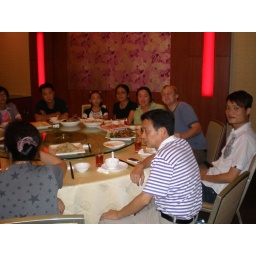
The man in the striped shirt works as a city manager and is well traveled and experienced.